Robert Allerton Park

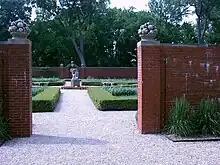
Walled Garden

The oldest garden on the Allerton Estate, the Brick Walled Garden was constructed in 1902 and is characterized by its tall, red-brick walls. It was originally a vegetable garden with bean trellises and a dipping pool in the center for irrigation. In the 1940s the plantings were changed to grassy quadrants bordered with hedges. The pool was replaced by the present center feature, the "Girl with the Scarf" sculpture. The sculpture, a white concrete figure by Lili Auer (1904– ), was added to the garden in 1942.